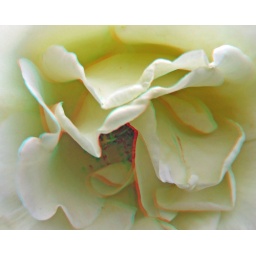
Rose in macro anaglyph 3D stereo red blue glasses to view